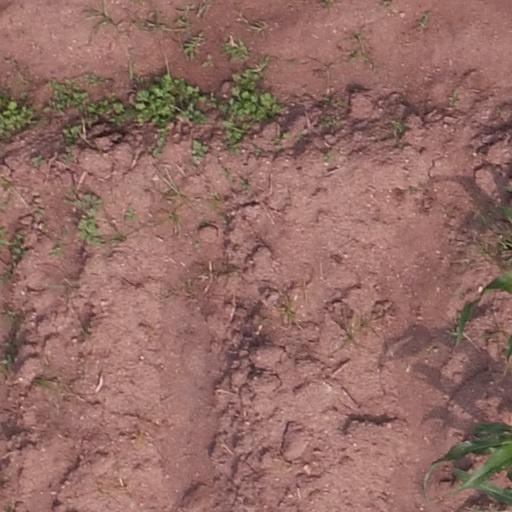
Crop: maize; corn